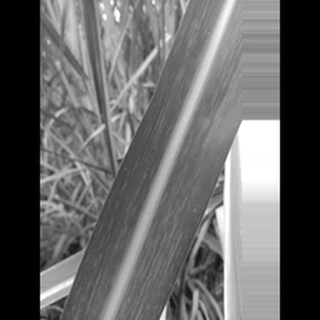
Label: sugarcane_mosaic